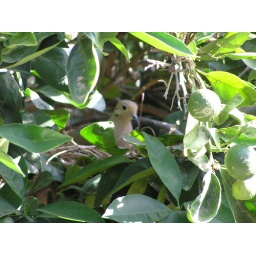
dove nesting in our orange tree